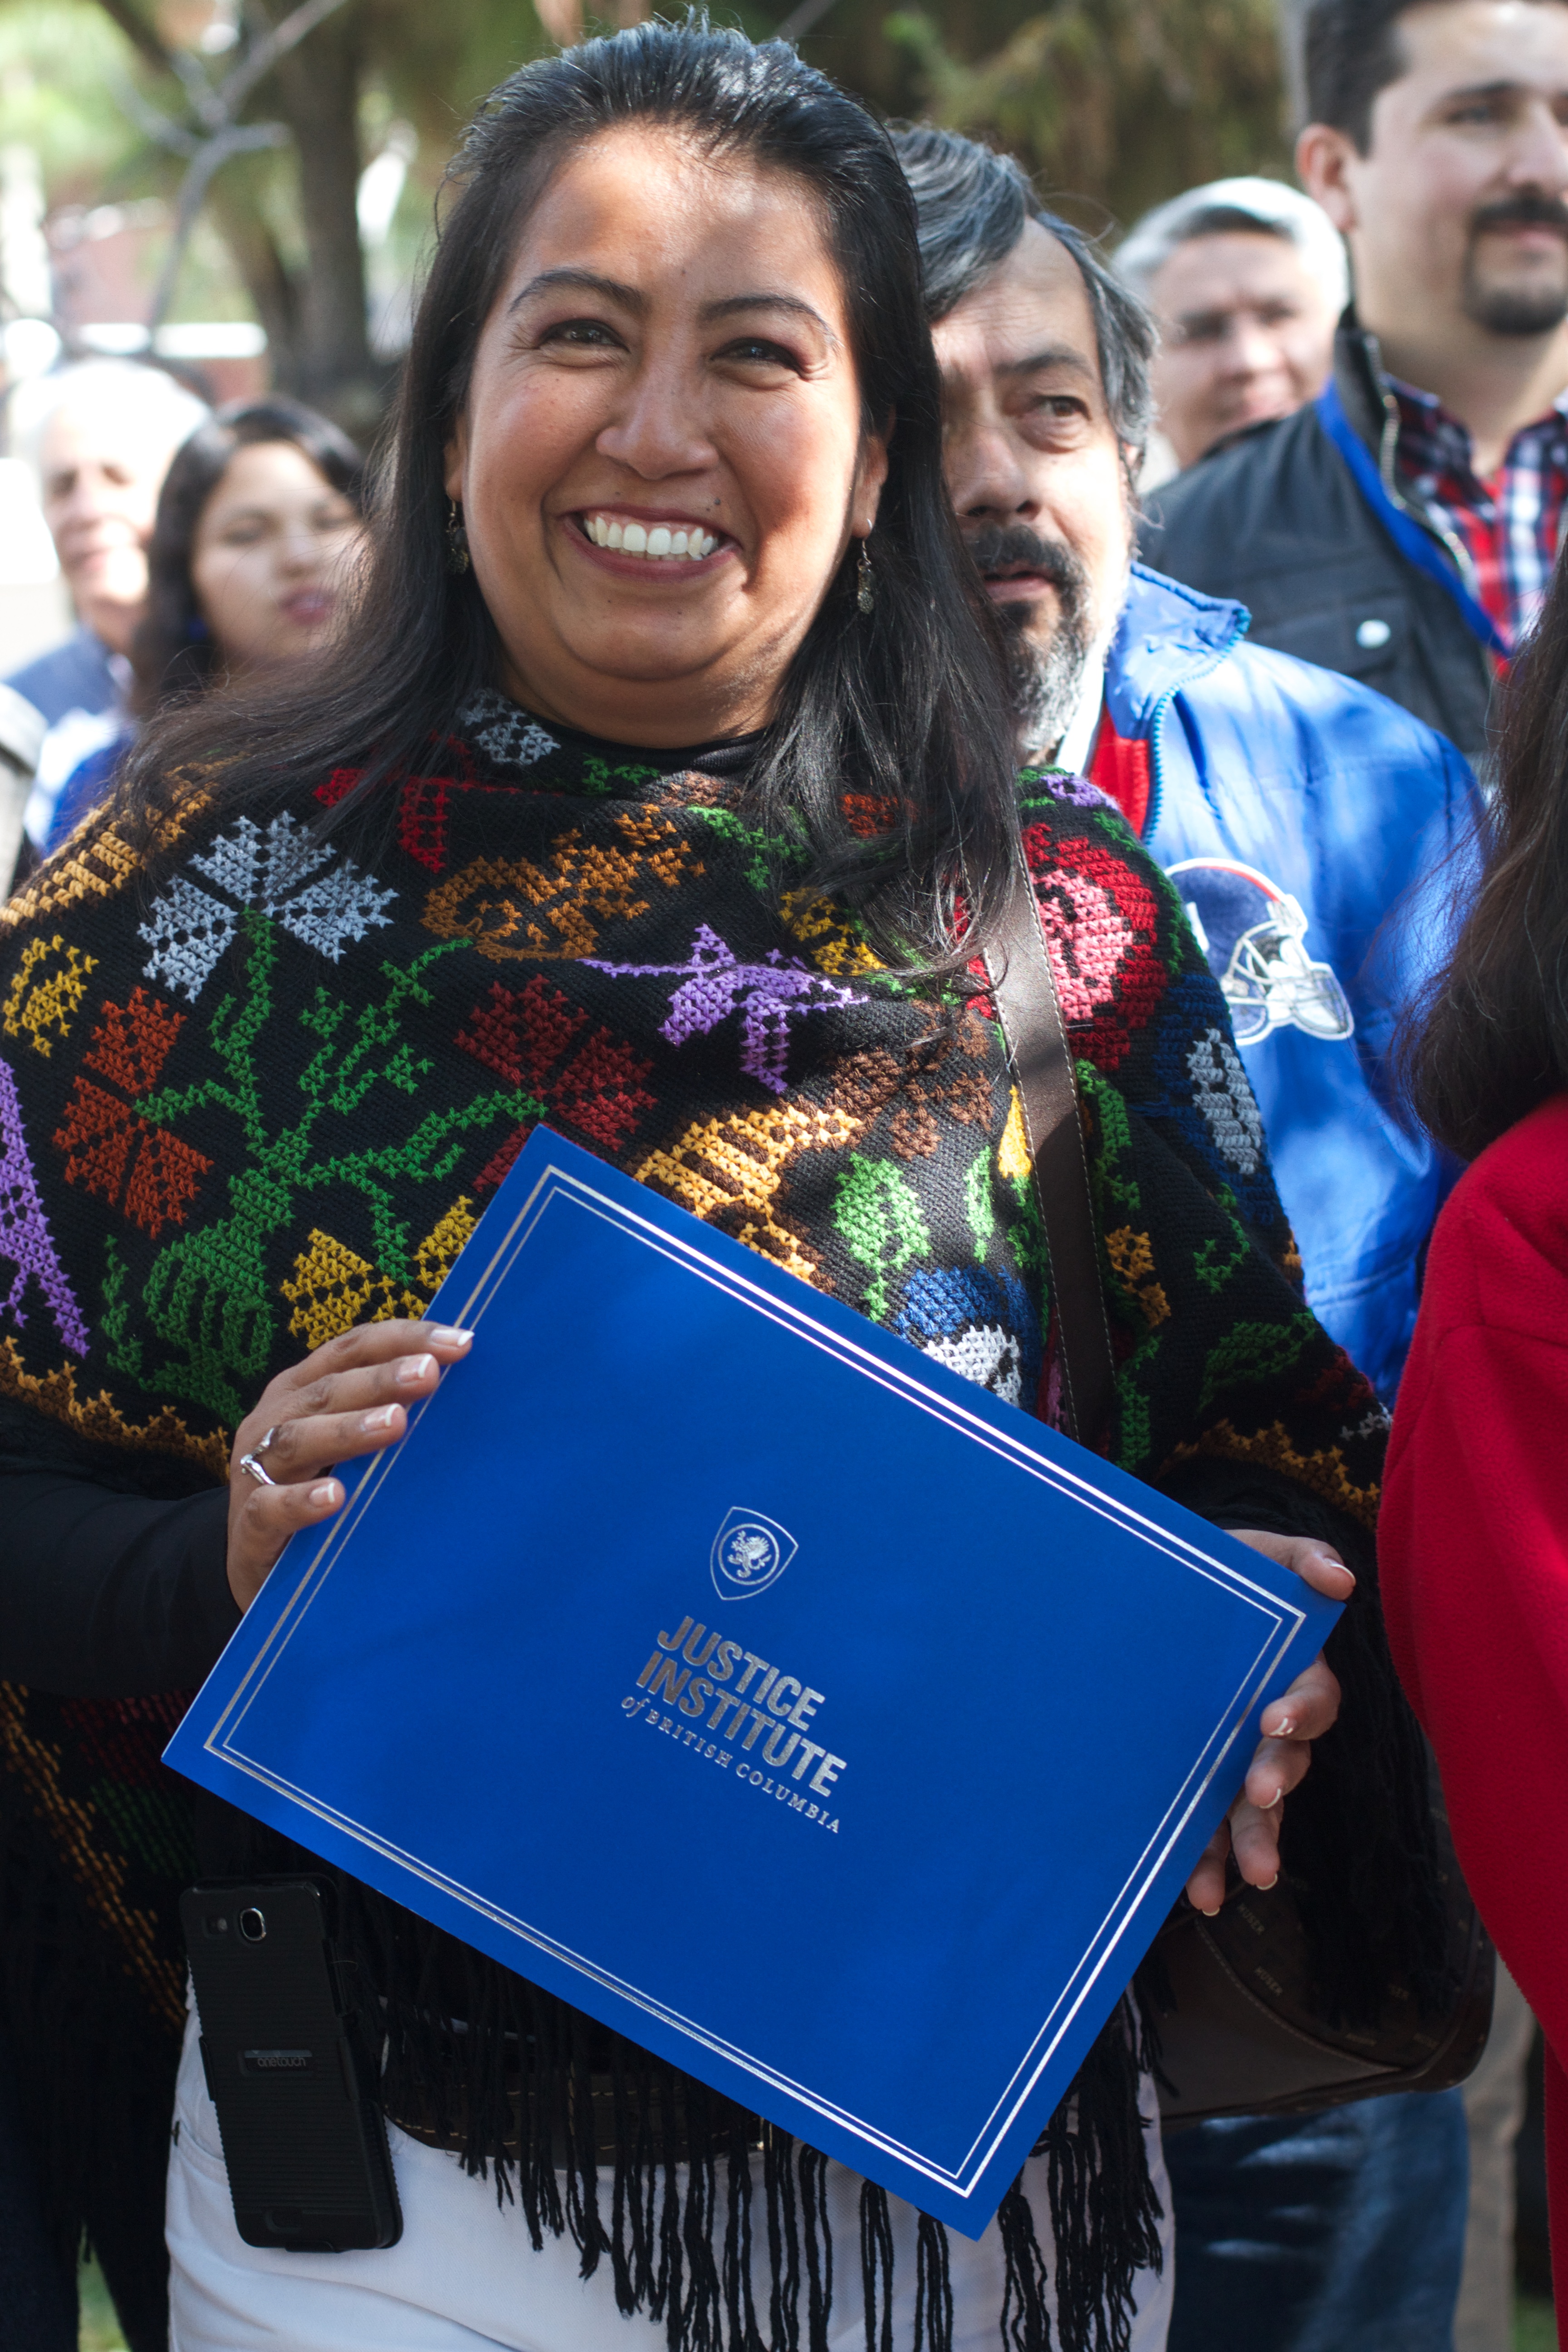
people, youth, community, education, festival, event, udgagora